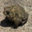
Label: frog